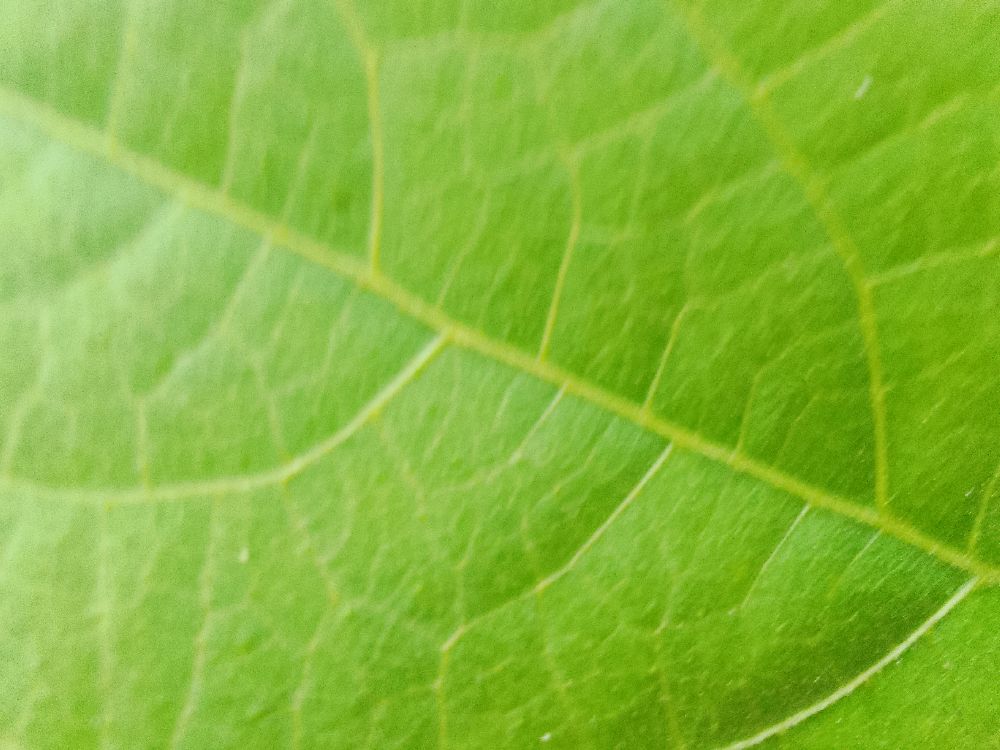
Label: healthy